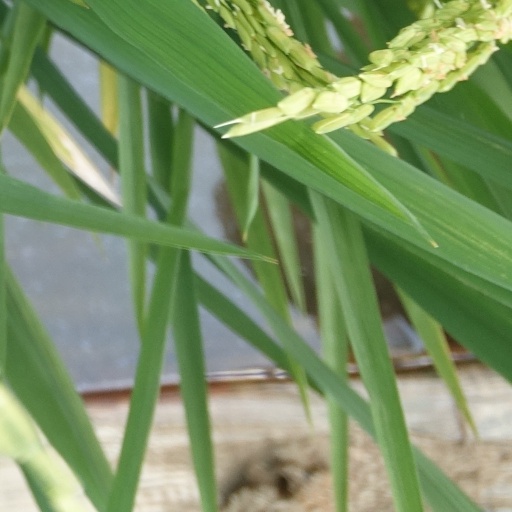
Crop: rice